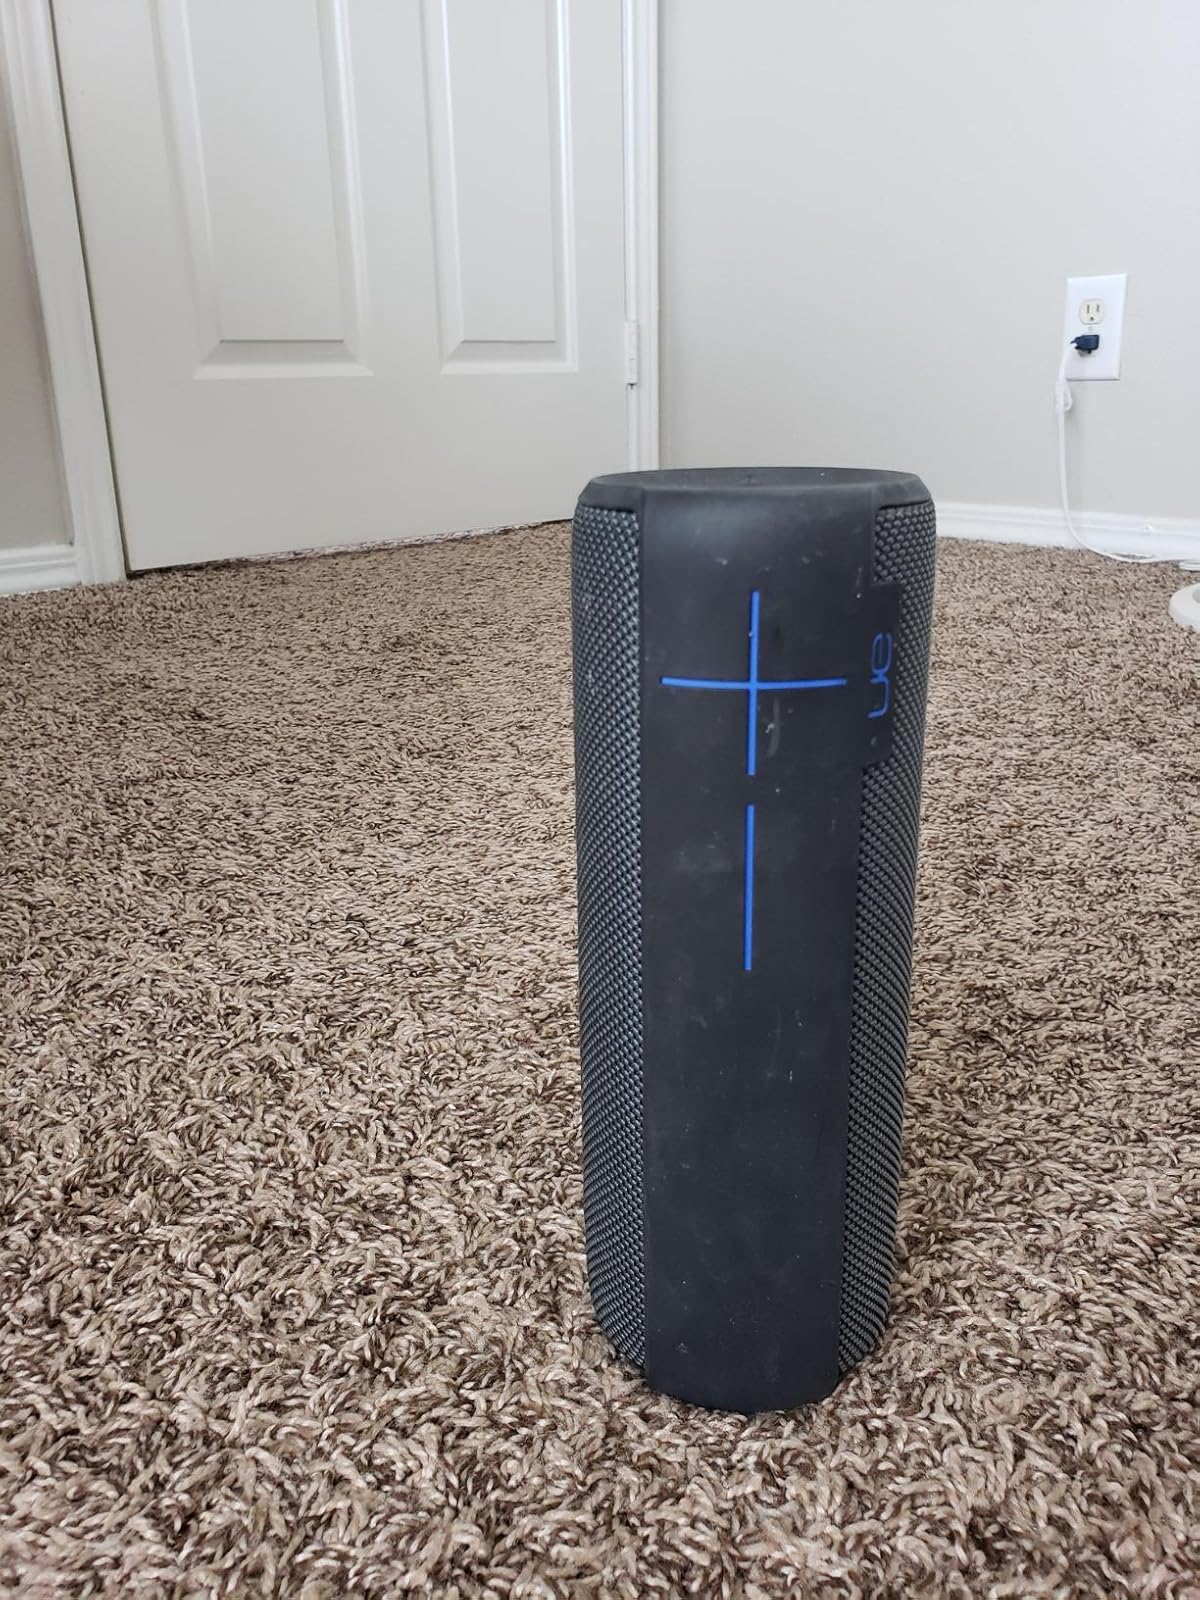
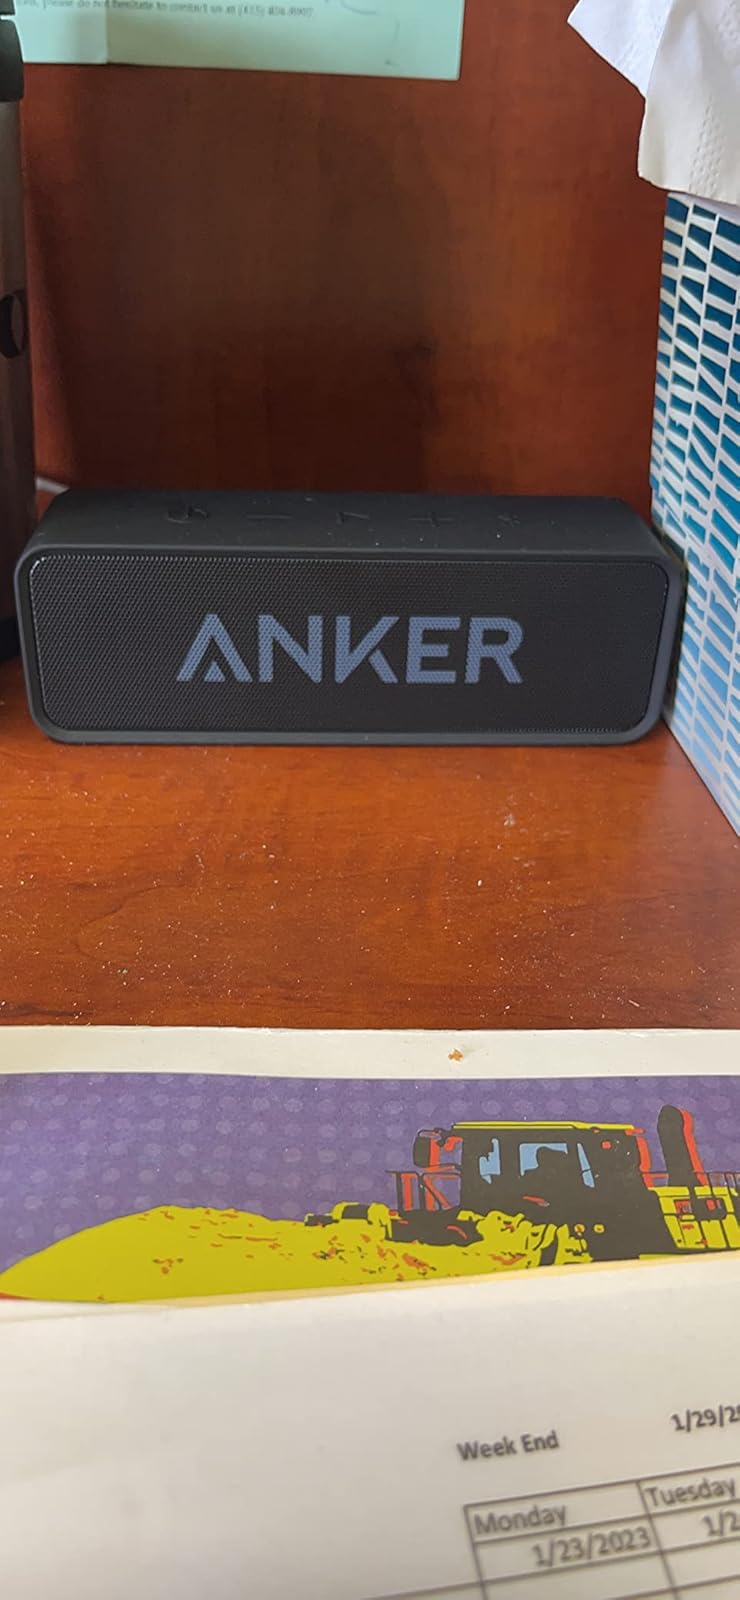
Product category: speaker
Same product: no